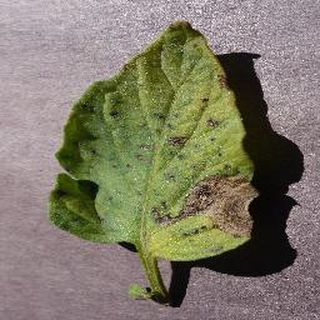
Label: tomato_early_blight